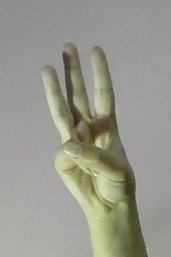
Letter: thaa